The Forever Prisoner

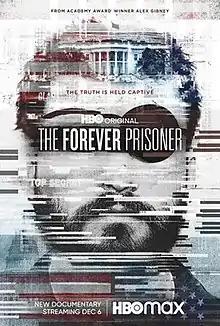
Poster

The Forever Prisoner is a 2021 documentary film directed by Alex Gibney.